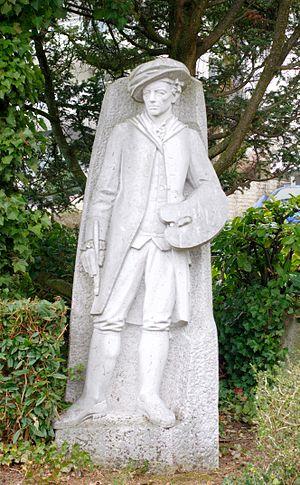
Statue de Melchior Wyrsch à Buochs